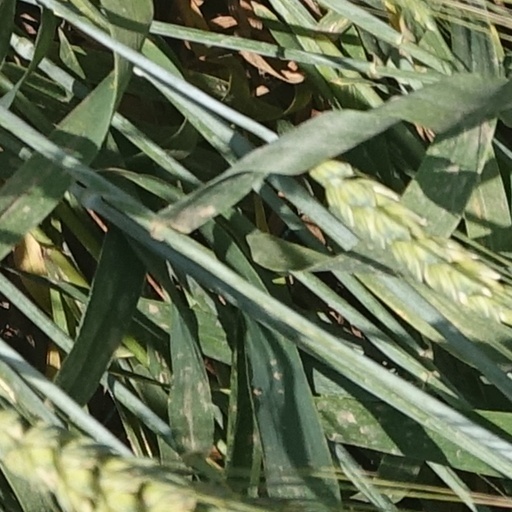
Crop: wheat